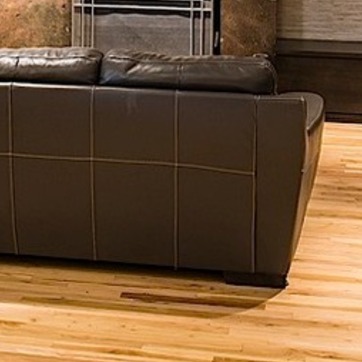
Material: leather